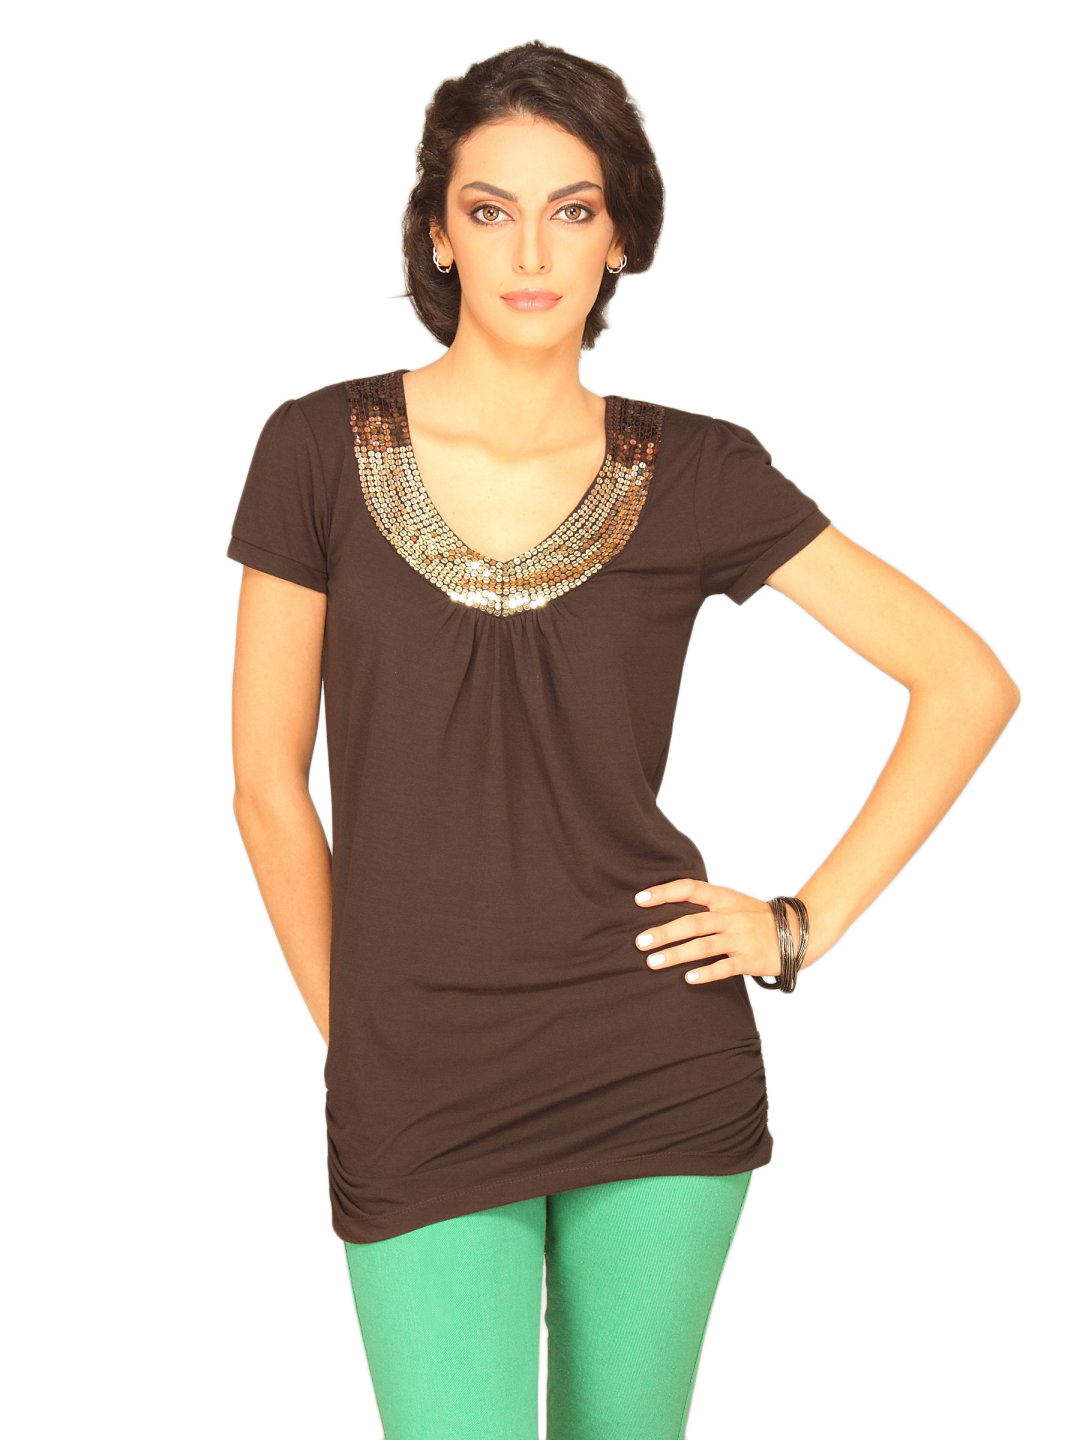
Jealous 21 Women Brown Sequined Top
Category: Apparel / Topwear / Tops
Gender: Women
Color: Brown
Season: Summer 2011
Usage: Casual